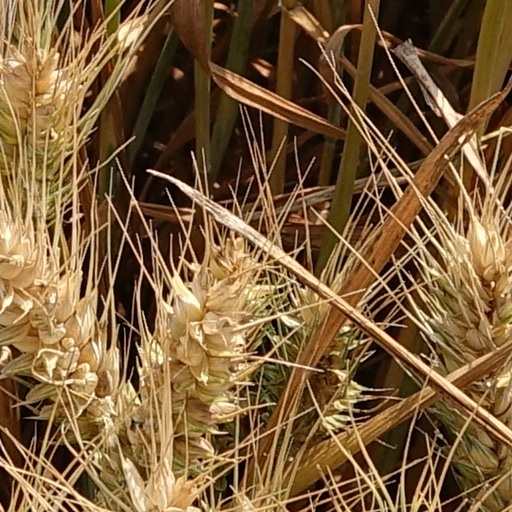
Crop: wheat